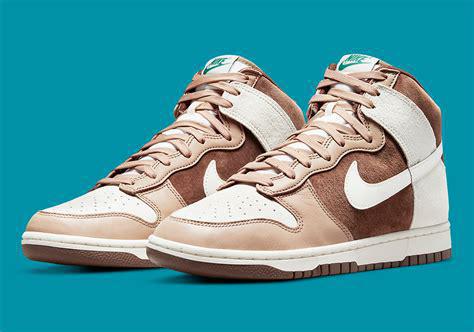
Brand: Nike
Model: Dunk Retro